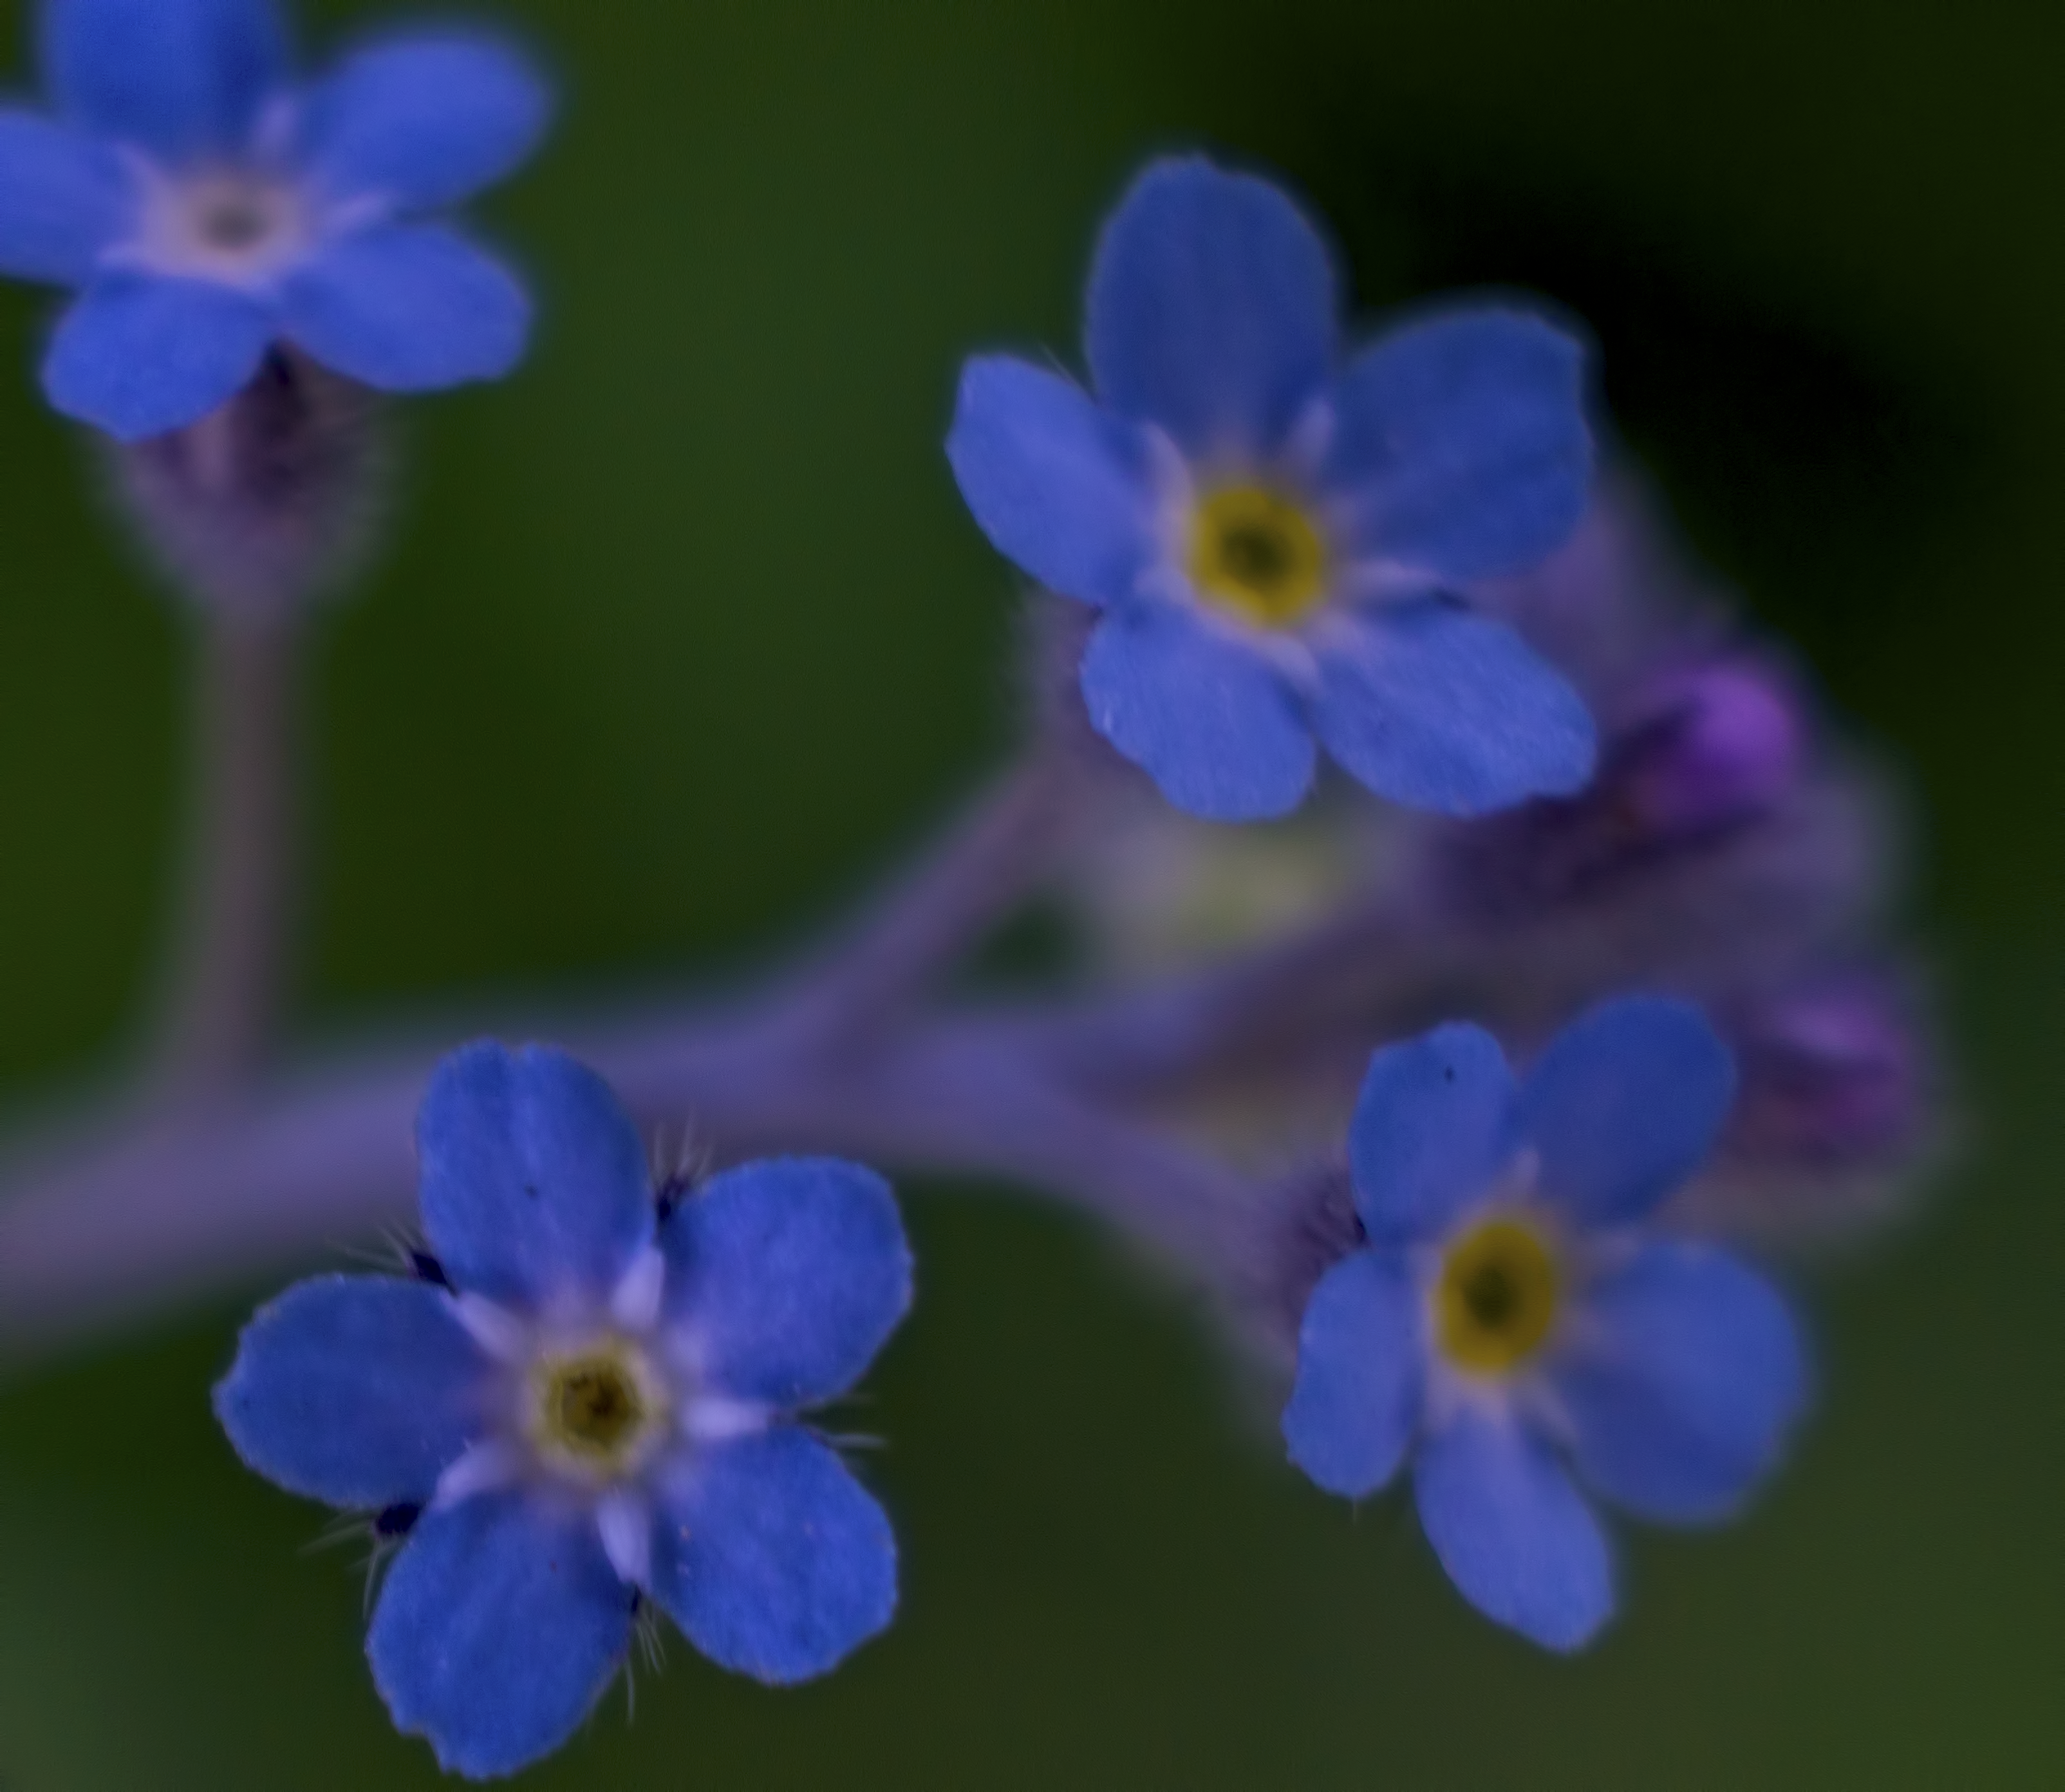
plant, flower, forget me not, me, sony, finland, helsinki, alpha, forget, 3000, viola, forgetmenot, myosotis, ilce, ilce3000, 3000k, ilce3000k, lemmikki, flowering plant, dayflower, borage family, annual plant, land plant, violet family, dayflower family